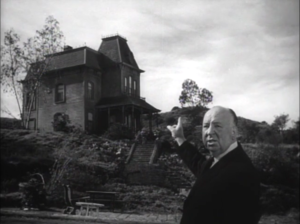
Alfred Hitchcock présentant la maison de Norman Bates, dans la b.a. de Psychose
Sir Alfred Hitchcock [ˈælfɹɪd ˈhɪt͡ʃkɒk] est un réalisateur, scénariste et producteur de cinéma britannique né le 13 août 1899 à Leytonstone et mort le 29 avril 1980 à Bel Air.
Robert Clatworthy est un chef décorateur américain, né le 31 décembre 1911 en Illinois, mort le 2 mars 1992 à La Cañada Flintridge.
Le sadisme et le masochisme sont deux thèmes présents dans le septième art. Plutôt que de parler de sadomasochisme ou BDSM au cinéma, cet article sépare le sadisme du masochisme, ce qui permet de traiter l'ensemble des films, qu'ils abordent la seule thématique du sadisme, ou bien celle du masochisme, et sans qu'il soit forcément et uniquement question de jeux sexuels contractuels.
Psychose est un film d'horreur américain en noir et blanc réalisé par Alfred Hitchcock, sorti en 1960. C'est son 47ᵉ long métrage, inspiré par le roman éponyme de Robert Bloch et dont le scénario est écrit par le jeune scénariste Joseph Stefano. La musique du film, elle aussi devenue célèbre, est composée par Bernard Herrmann.